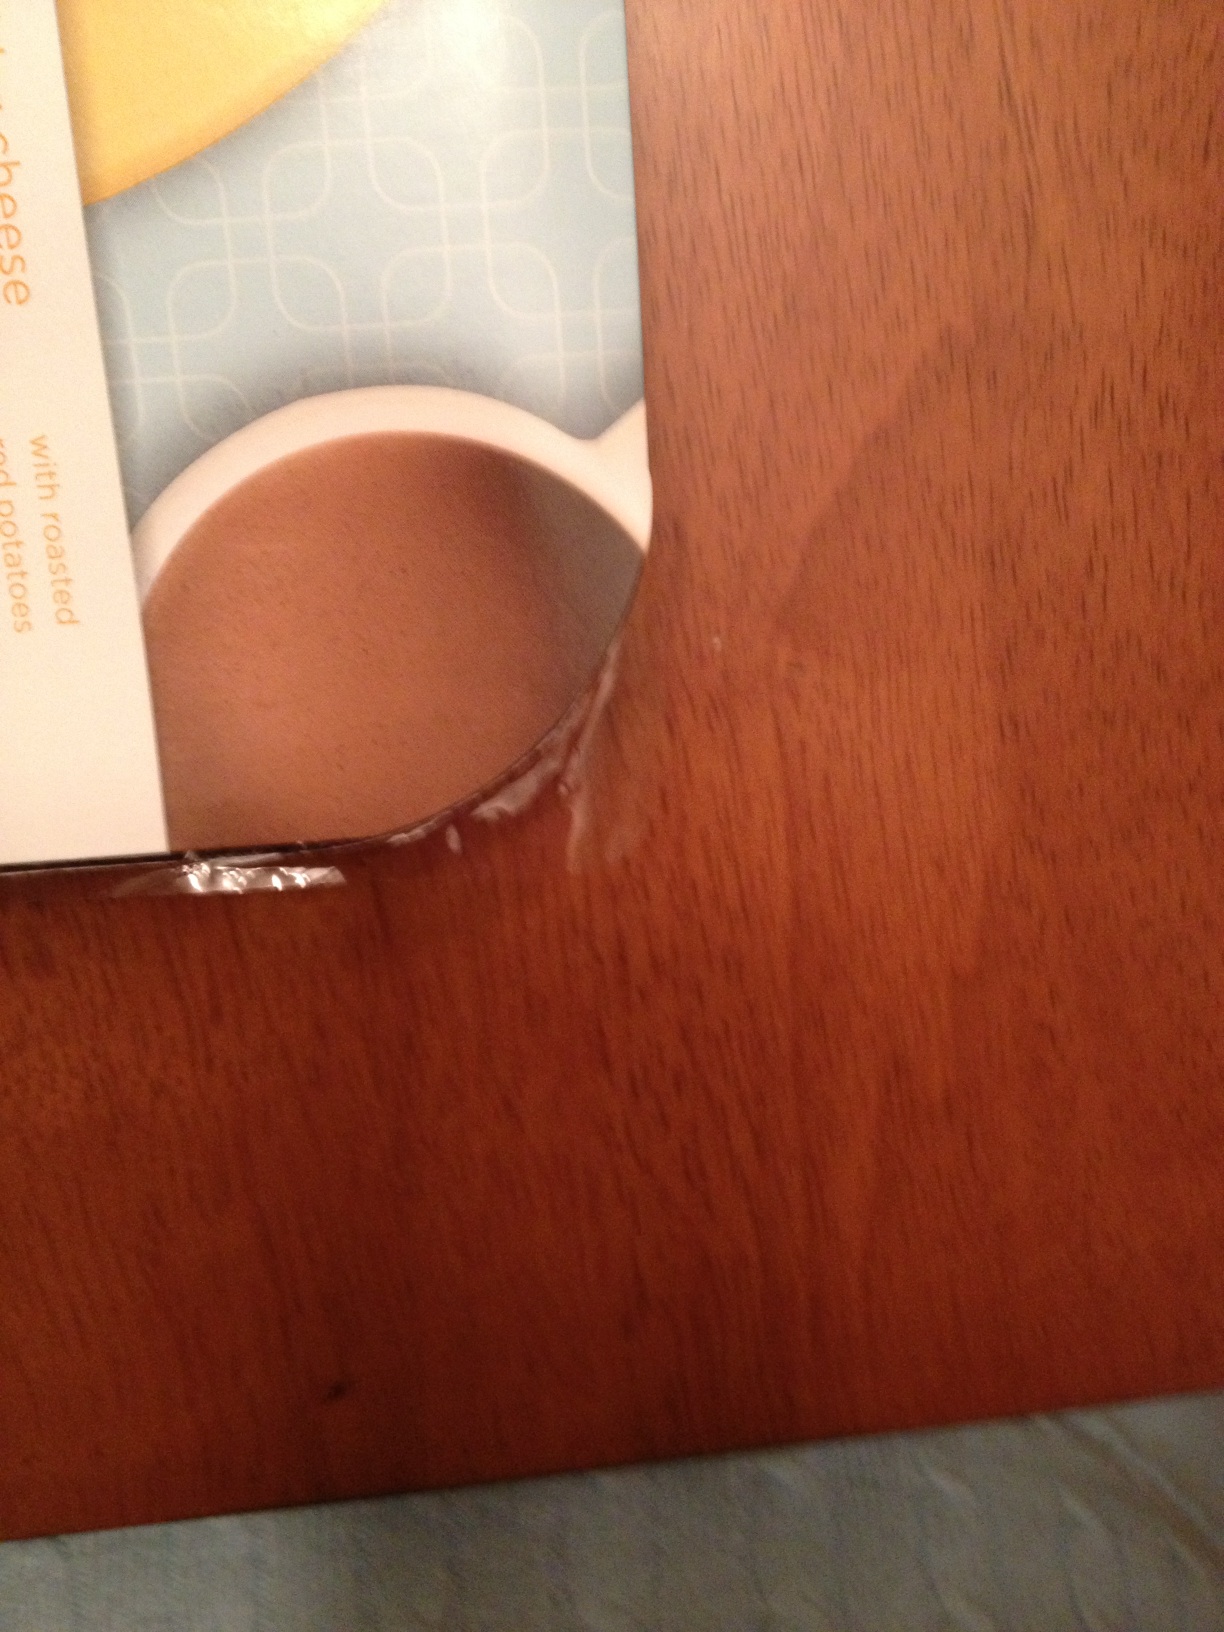Question: What is this product?
Answer: unanswerable